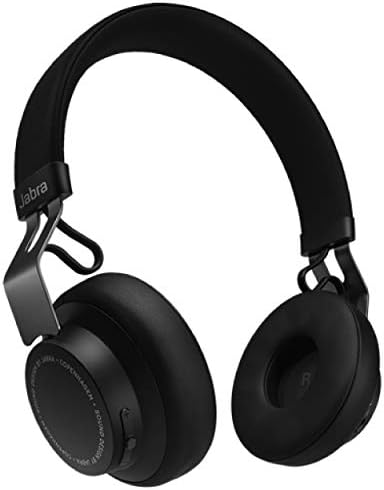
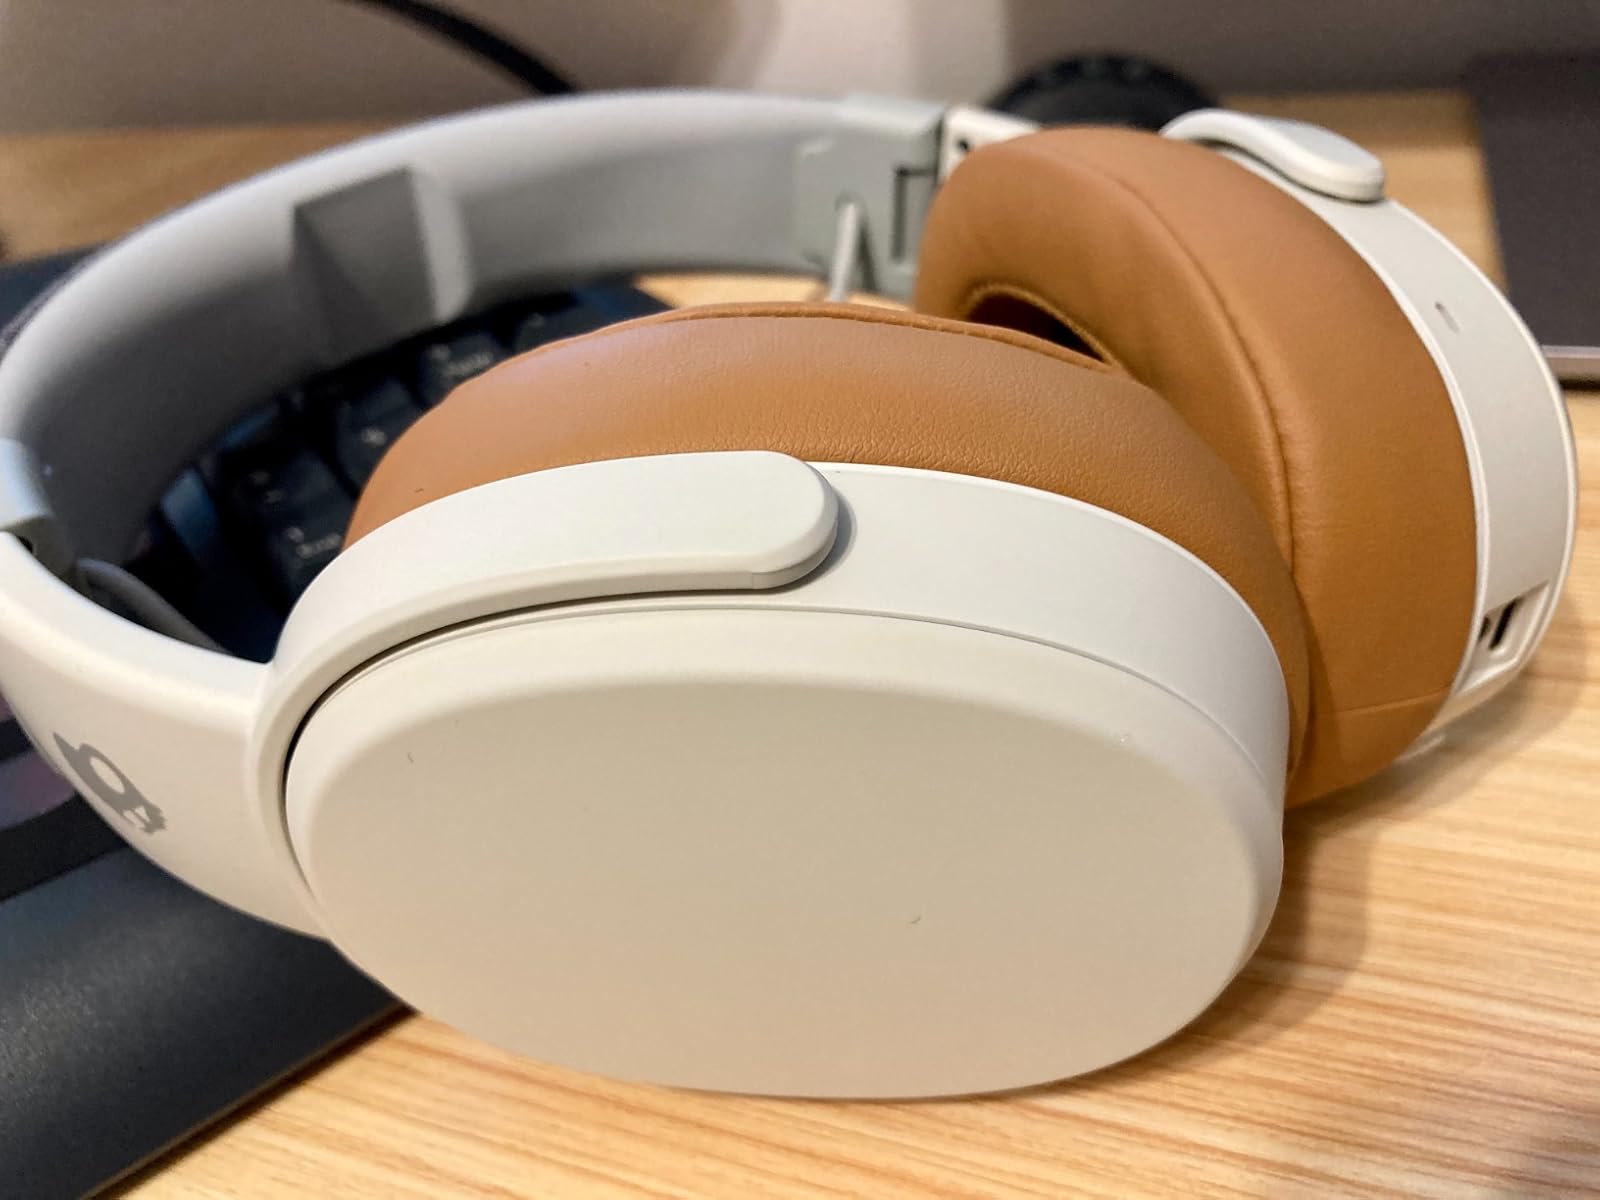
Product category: headphones
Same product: no